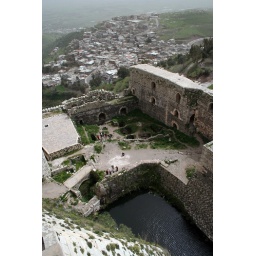
Looking down on the moat and outer wall of Krak des Chevaliers, a vast crusader castle in western Syria.